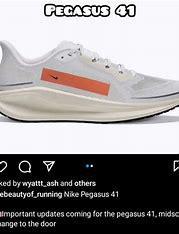
Brand: Nike
Model: Pegasus 41